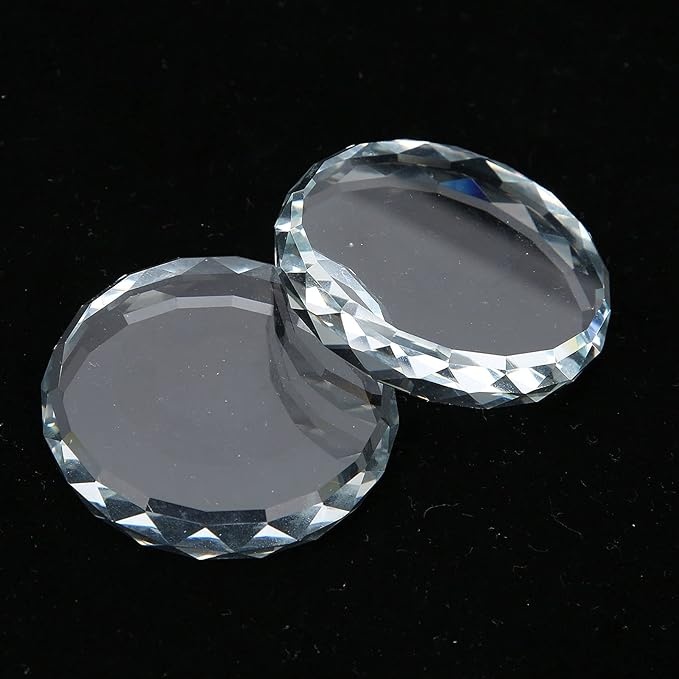
2PCS Nail Art Painting Color Toning Glass Board, Mixed Color Palette Makeup Display Board,Nail Polish False Eyelash Glue Hold Makeup Pallet Nail Art Display Cosmetic Mixing Tools
About This DIY DESIGN: You can customize any color and texture you need based on your own ideas. Nail art palette Mixed Color Palette Makeup Display Board can also be used to display nail tips or as a tray for false eyelash glue. BEAUTIFUL AND PRACTICAL: Nail holder for painting nails Glass nails show exquisite patterns, beautiful colors and comfortable textures and bright colors, make them more fashionable and beautiful, and make your nails more attractive. WIDELY APPLICABLE: The nail color palette is an ideal tool for beginners, amateurs, and hair salon artists. Nail polish color display is suitable for professionals, nail salons, nail schools, nail artists, as well as for personal or family use. PRACTICAL DESIGN: The nail polish tool is made of high quality crystal glass, gel polish palette easy to clean and . It can also be used as a tray for false eyelash glue to keep the glue dry for a long time. COLOR MIXING: Nail paint for nail art The perfect shape of the nail palette is suitable for mixing more colors and pigments. Nail polish palette This nail bowl can be used to mix nail polish, body color, , lip gloss or eye shadow.
Brand: Brrnoo
Category: Health & Beauty > Personal Care > Cosmetics > Cosmetic Tools > Makeup Tools > Refillable Makeup Palettes & Cases